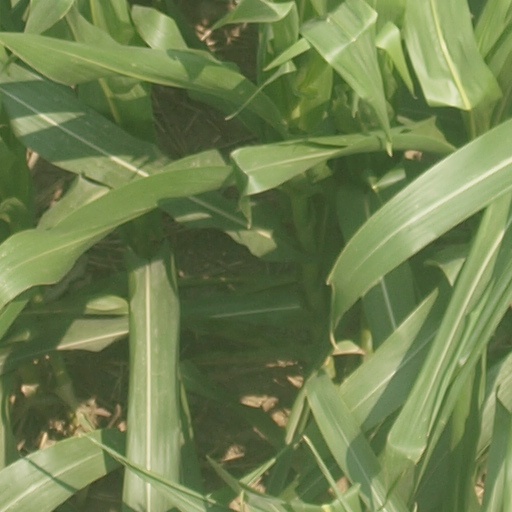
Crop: maize; corn